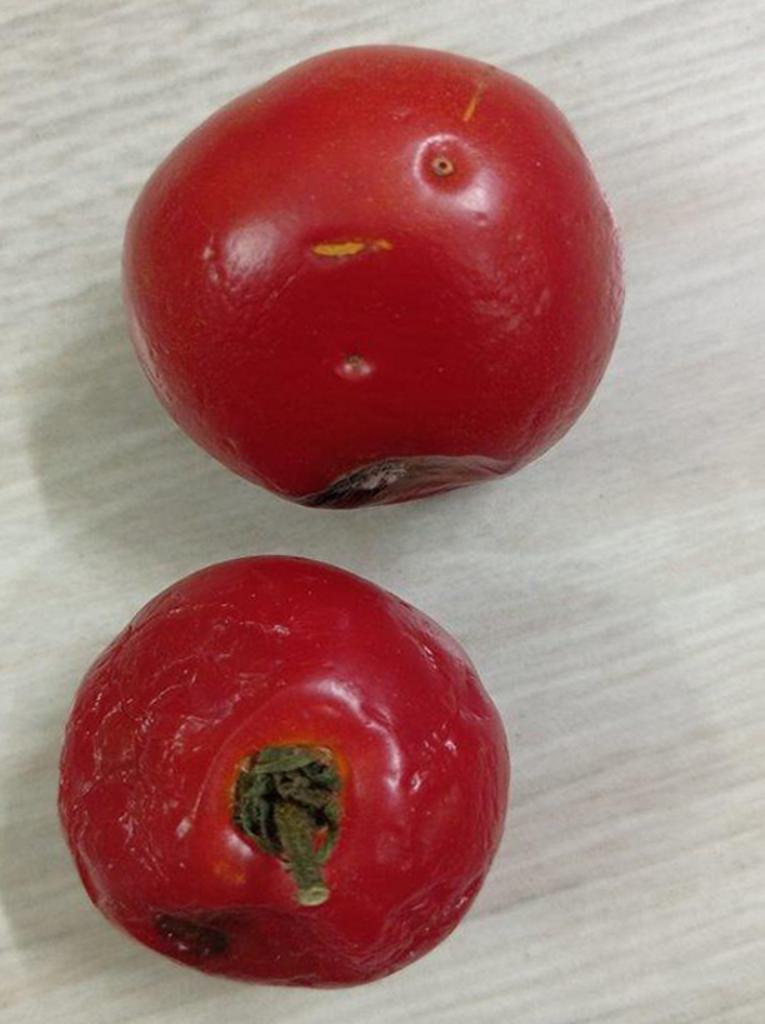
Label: Rotten